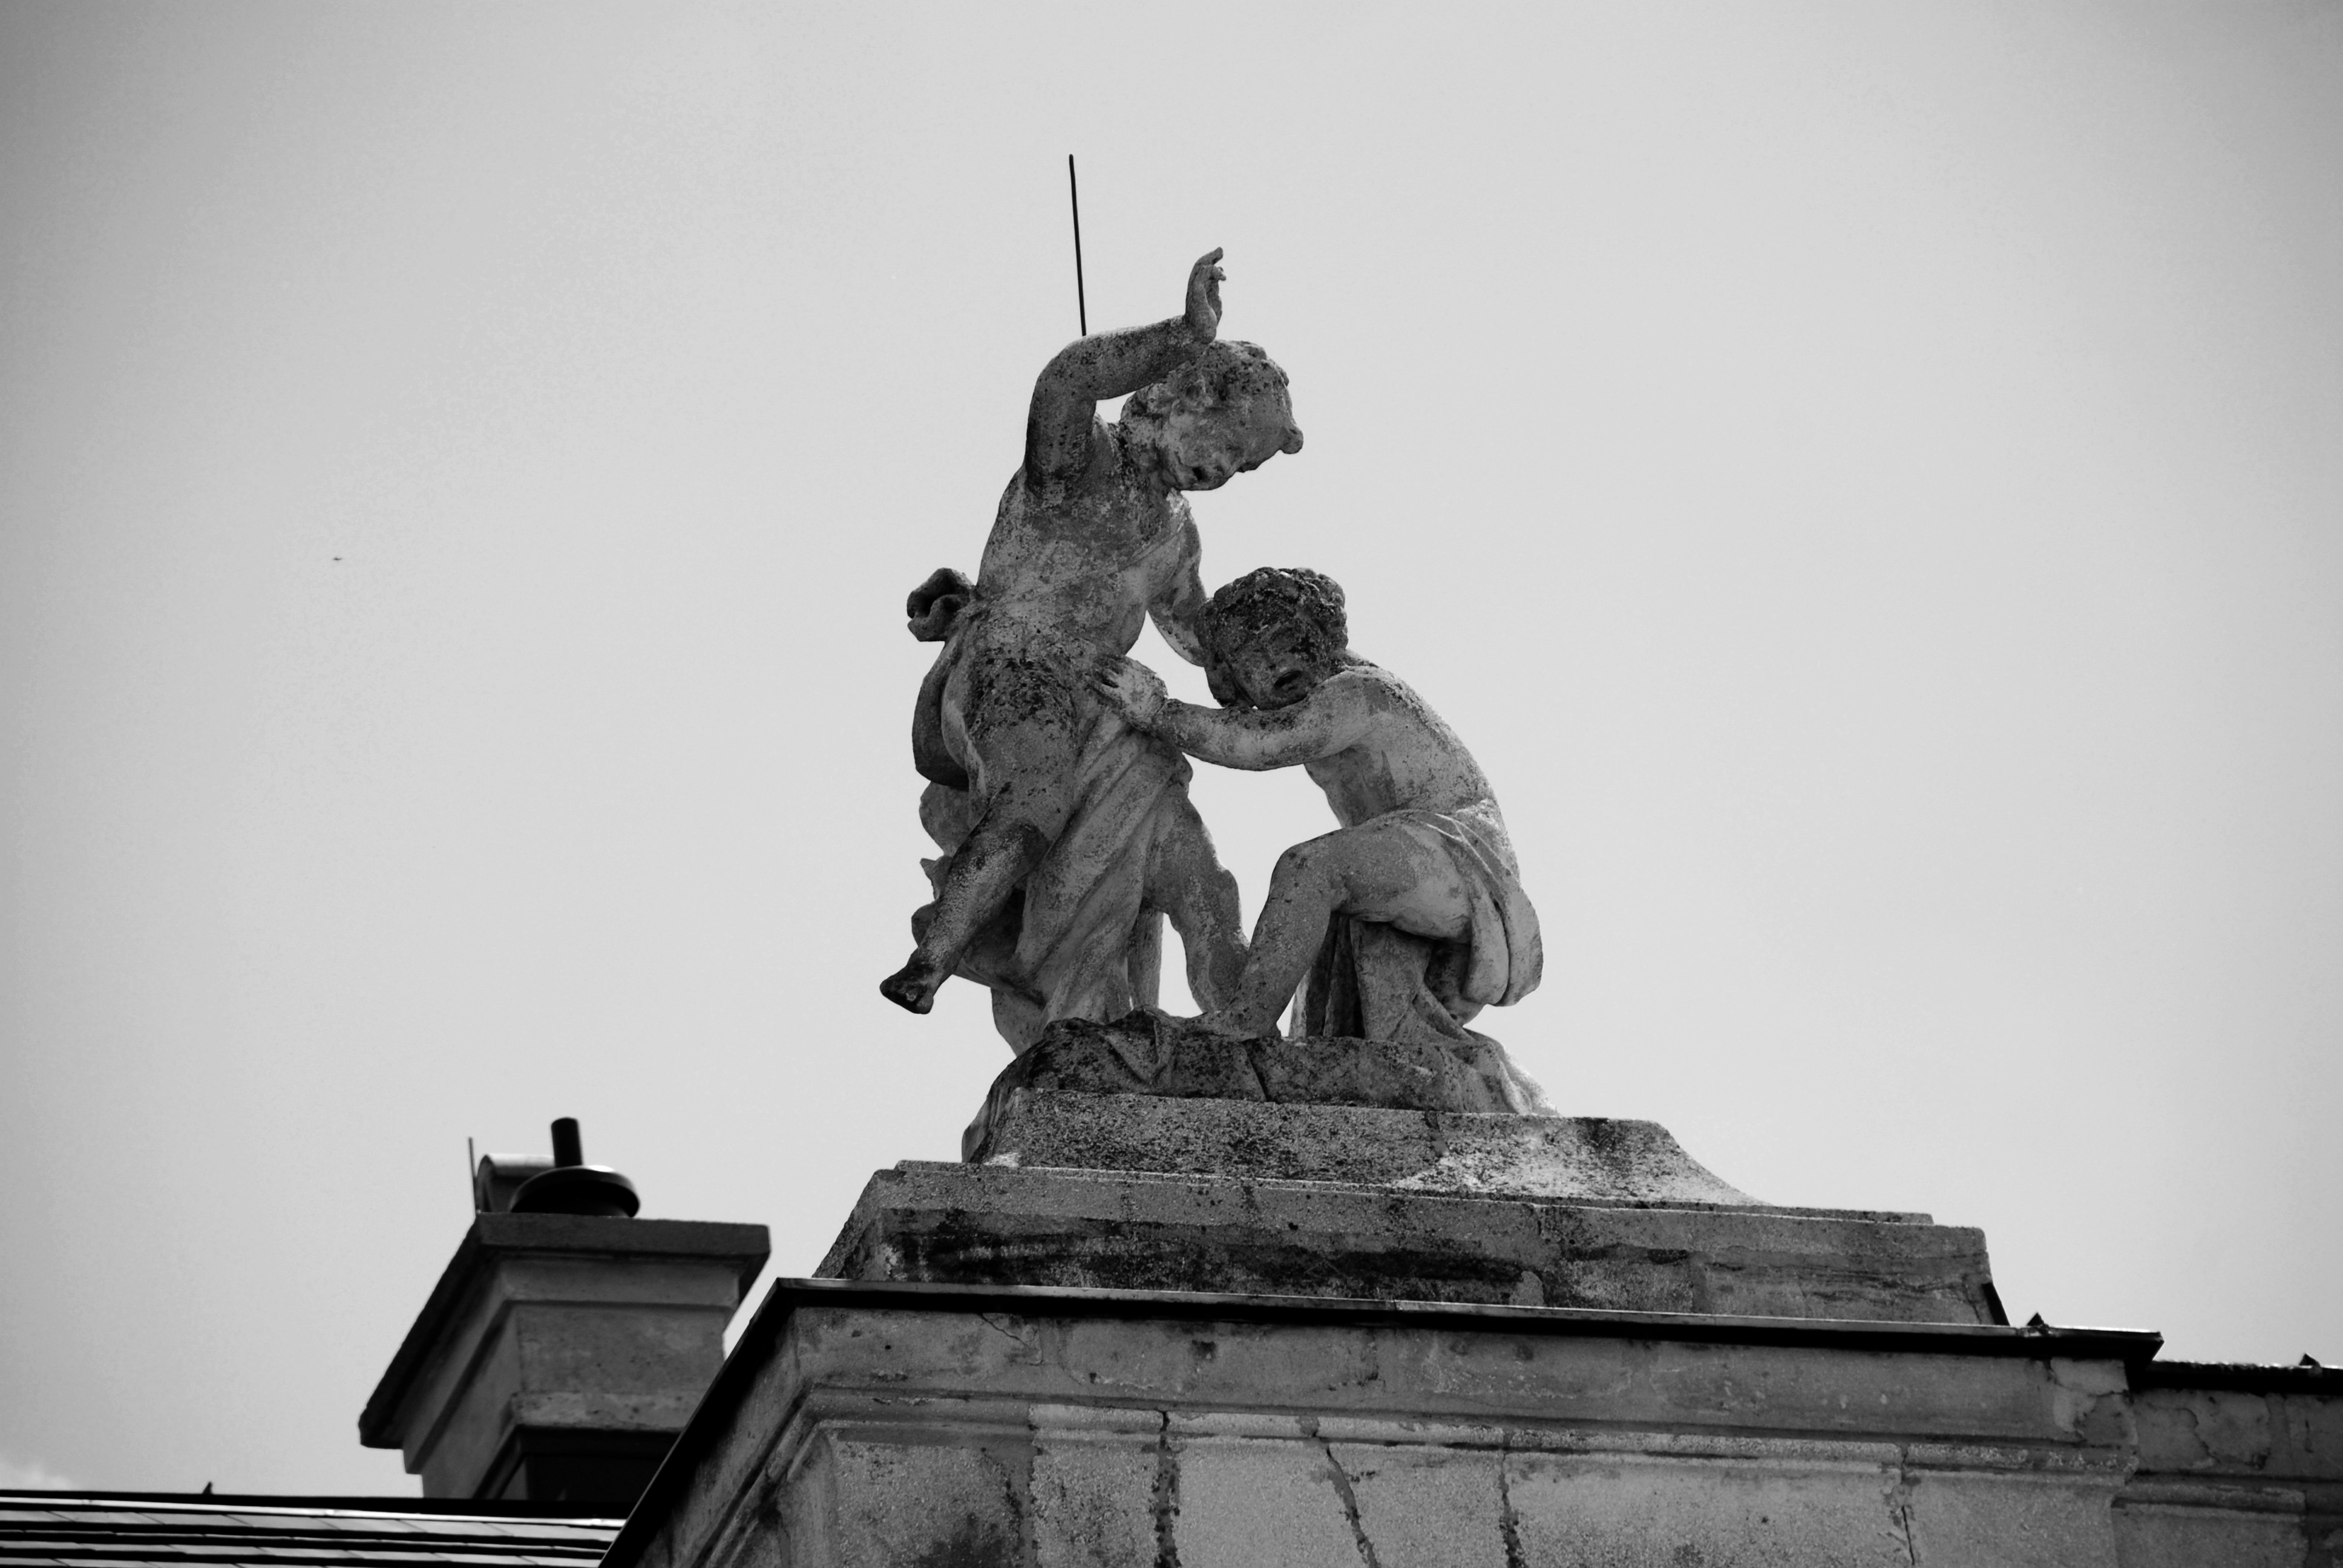
black and white, city, monument, cityscape, europe, statue, nikon, black, monochrome, austria, bw, blackandwhite, sculpture, blackwhite, memorial, art, temple, vienna, photograph, d80, cityscapes, wien, nikond80, osterreich, monochrome photography, ancient history